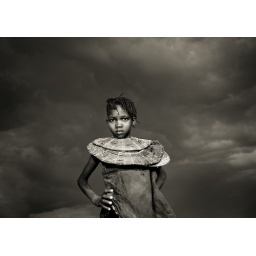
Pokot girl with necklace under a cloudy sky - Kenya